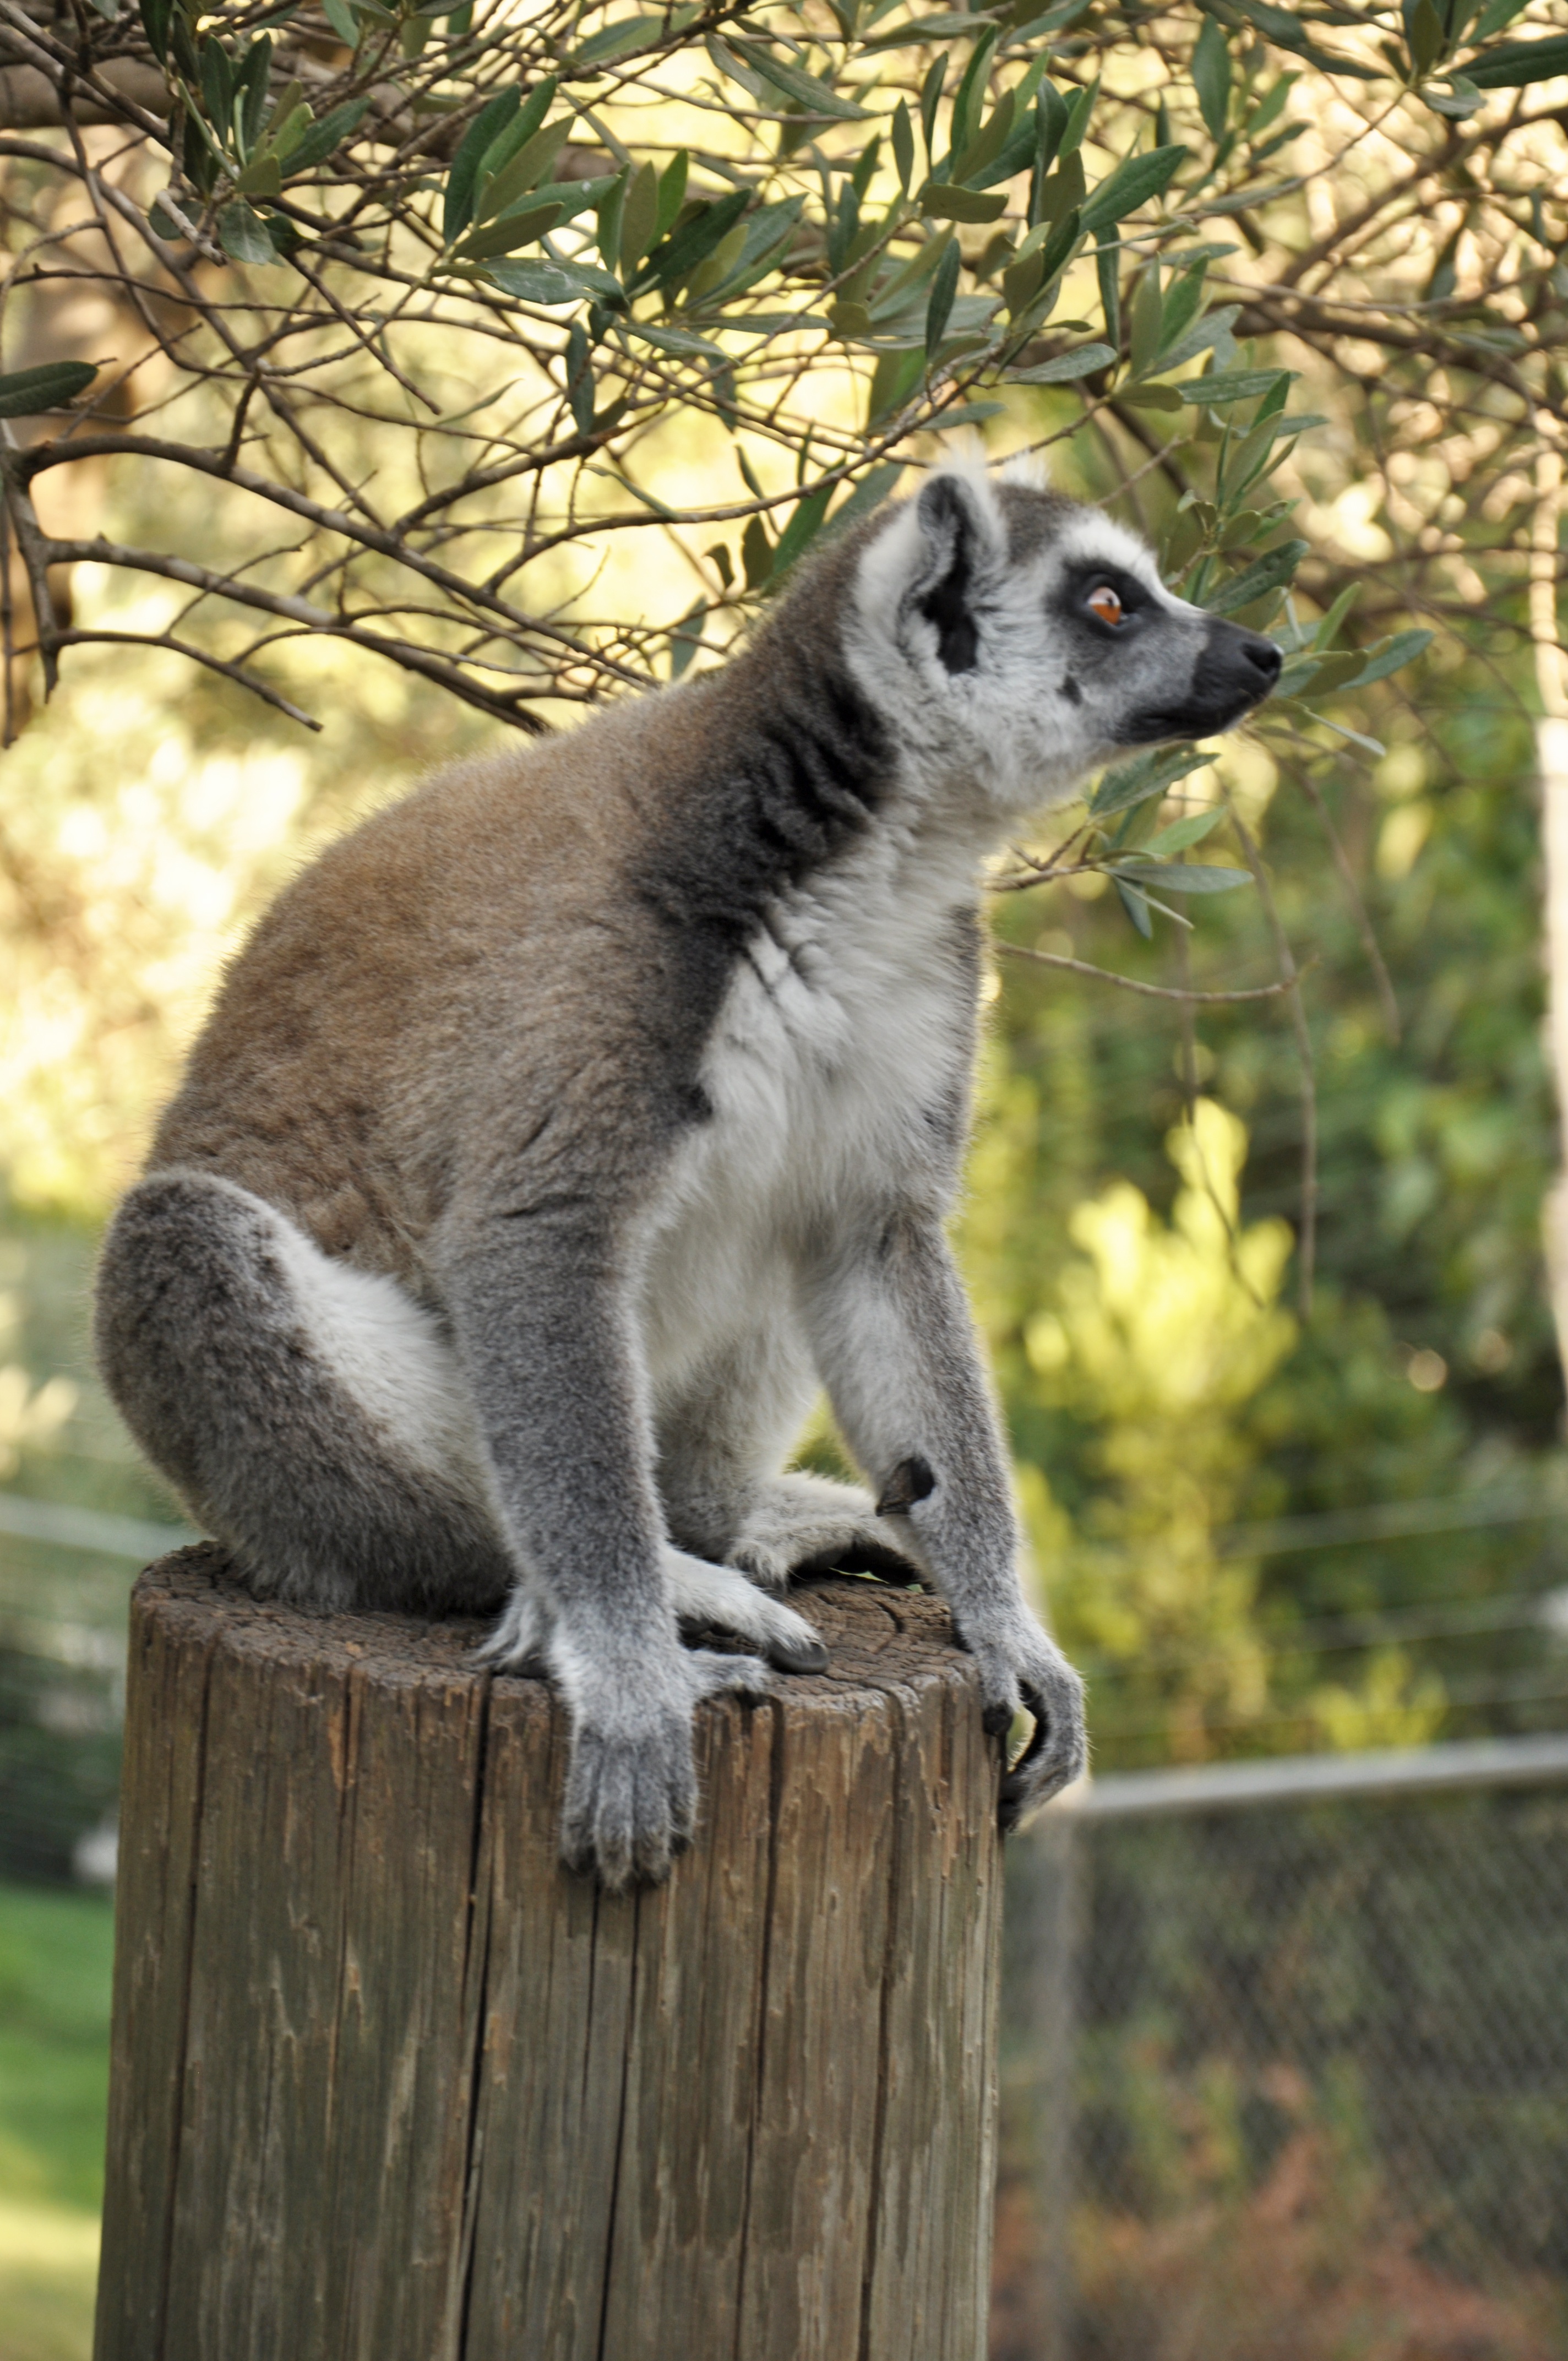
nature, animal, looking, wildlife, zoo, tropical, brown, mammal, monkey, fauna, primate, one, vertebrate, lemur, zoo animals